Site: brandenburg
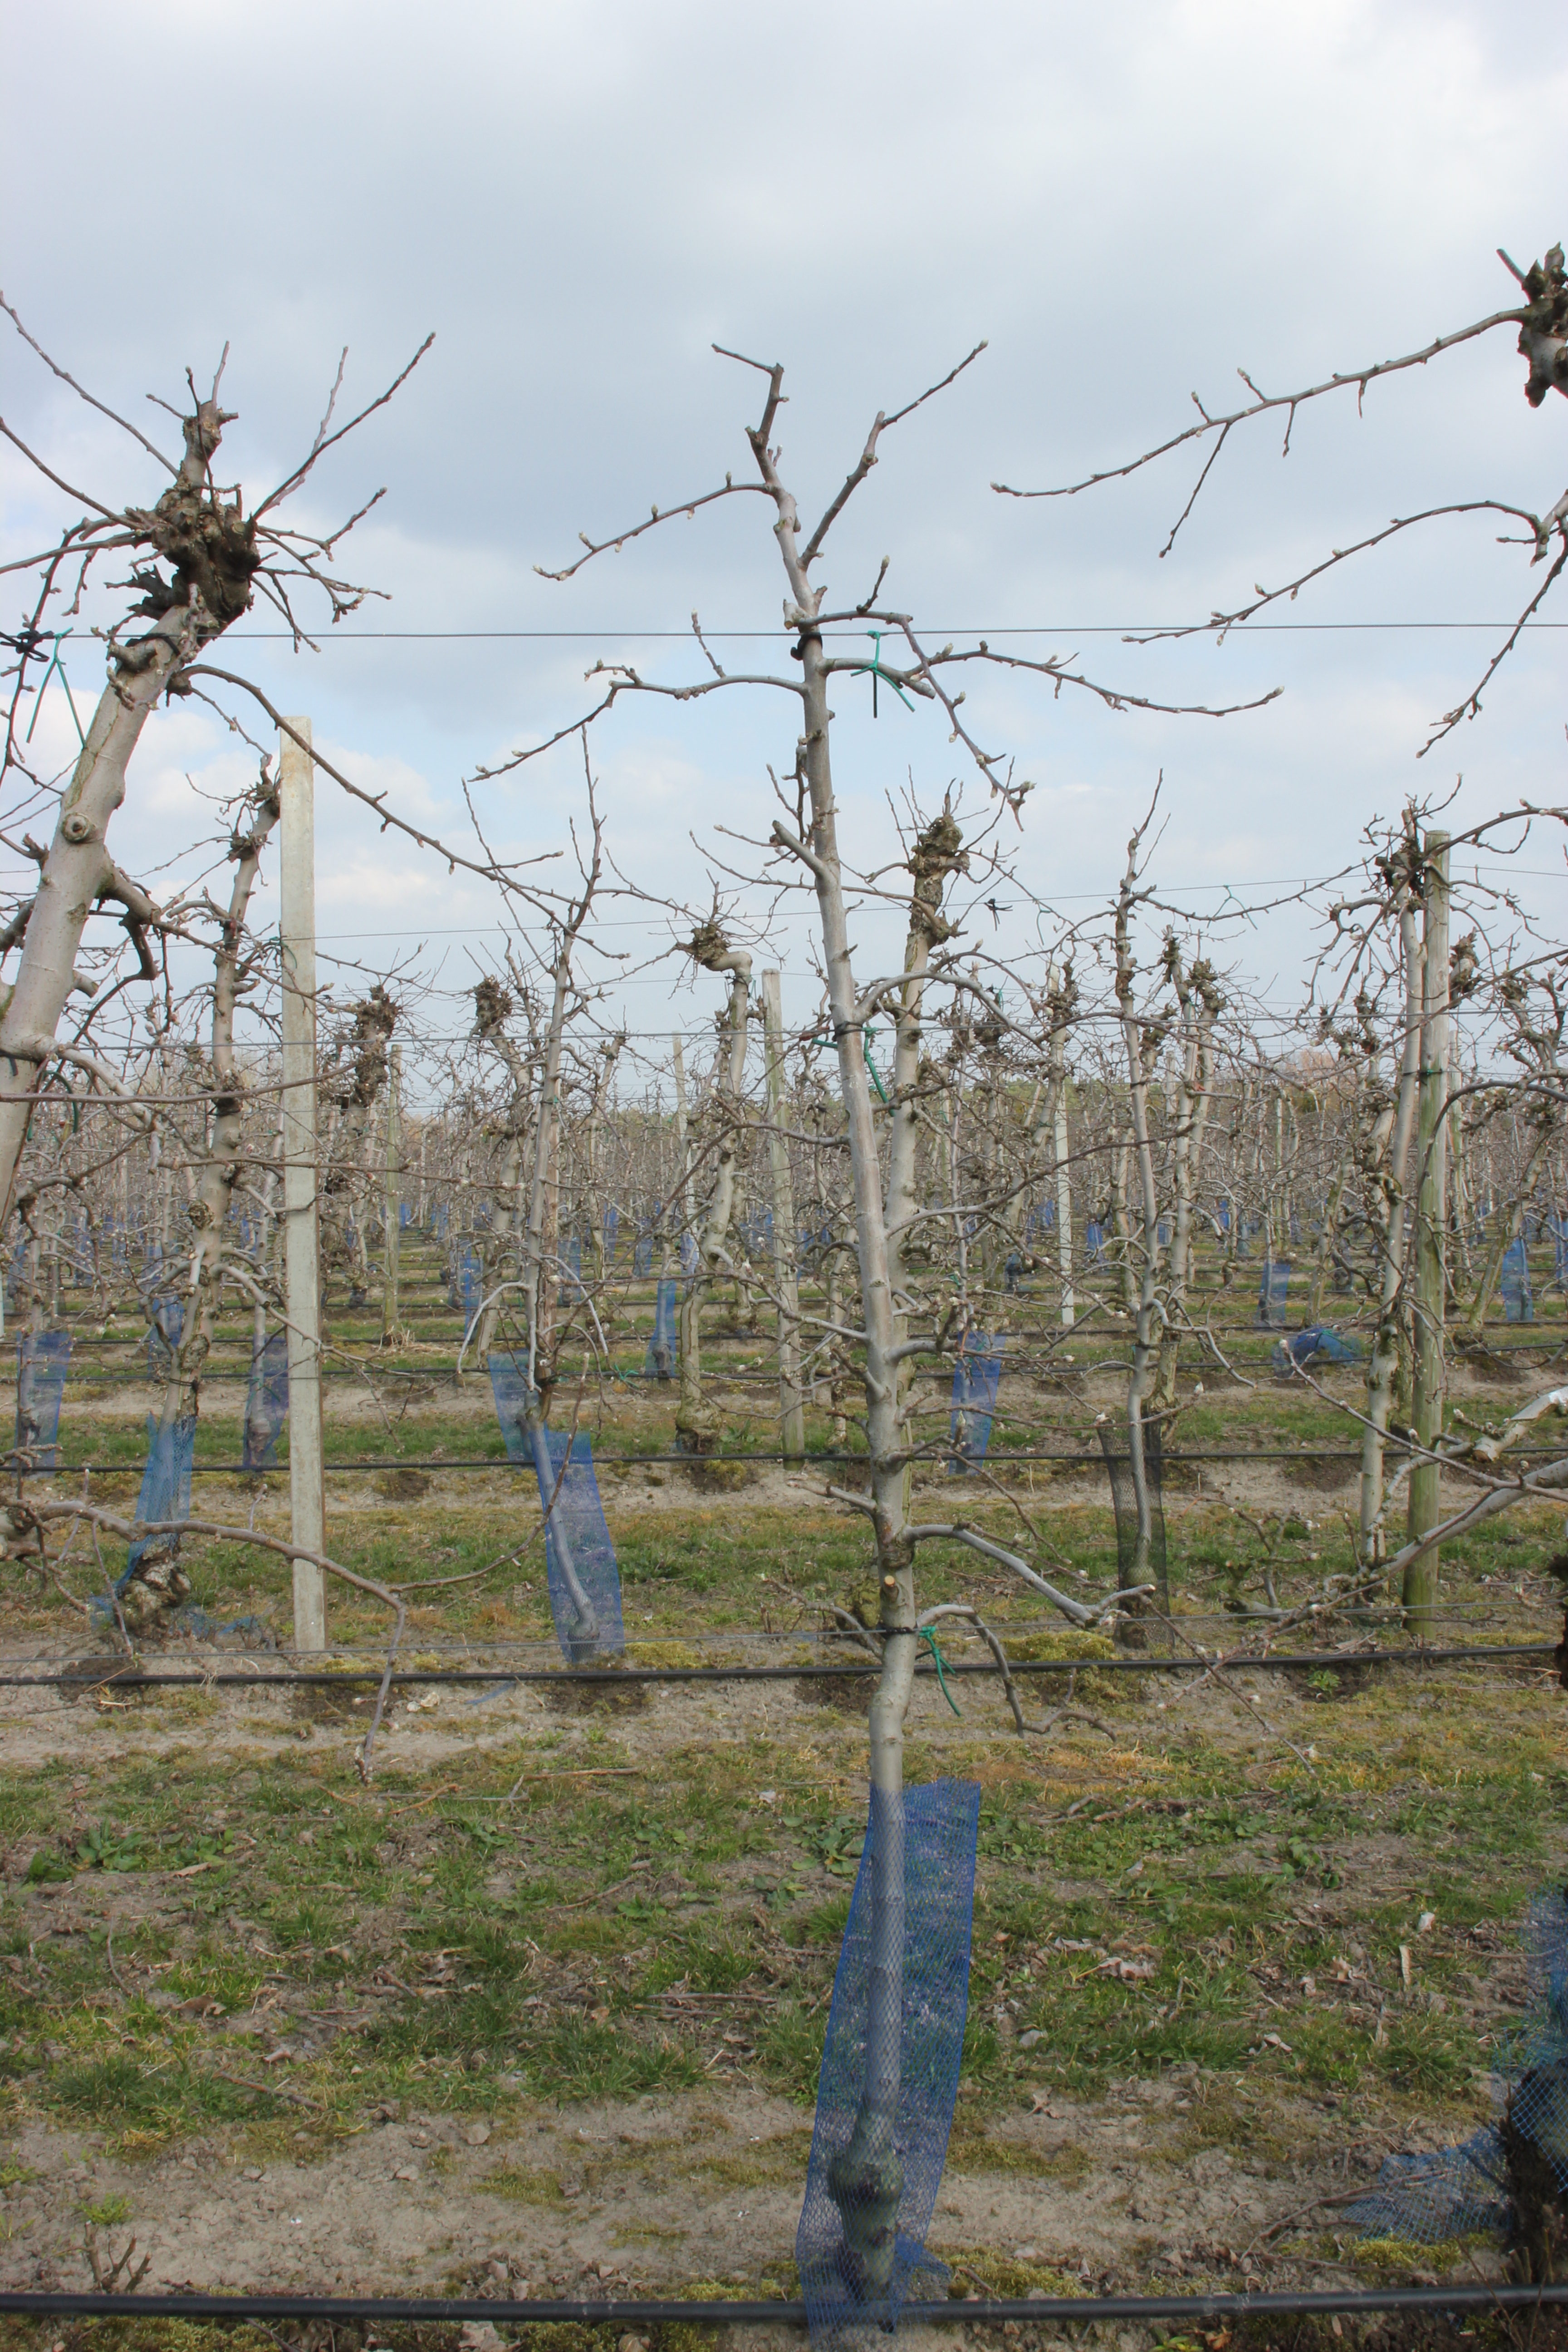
Growth stage (BBCH 03): Bud development